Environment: real
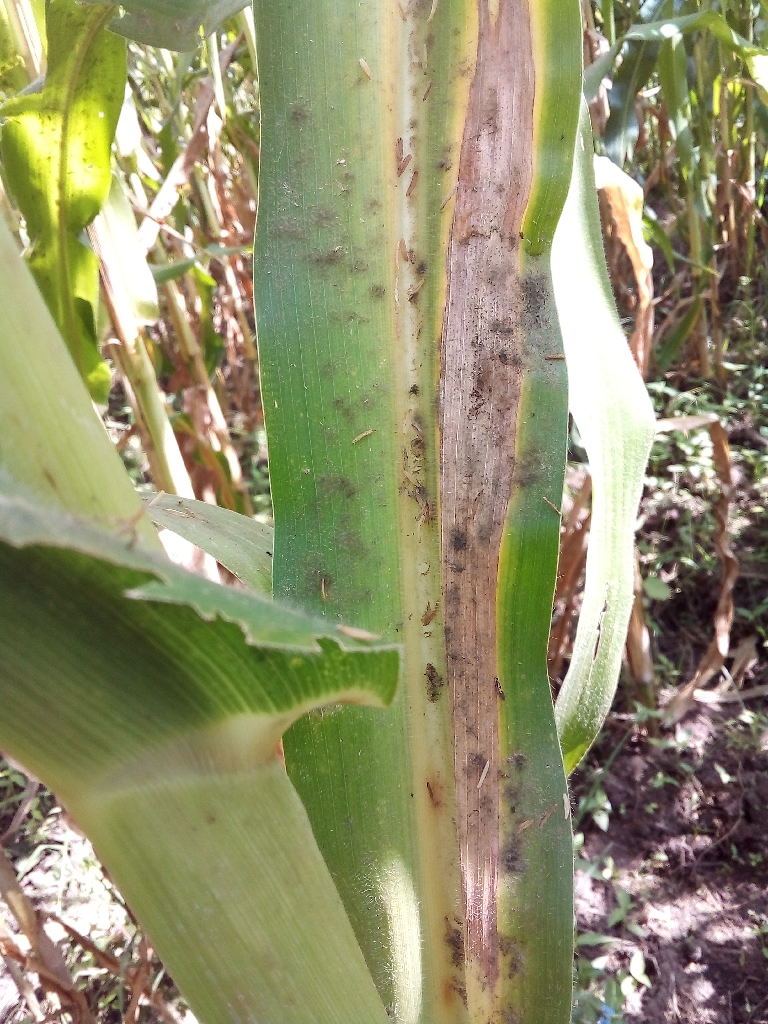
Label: northern_corn_leaf_blight